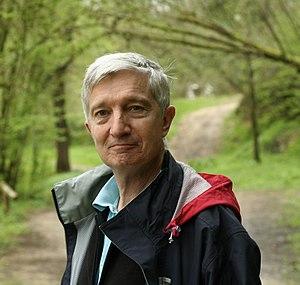
Gilles Lebeau
Gilles Lebeau est un mathématicien français né le 17 novembre 1954, professeur à l'université de Nice Sophia-Antipolis, membre de l'Institut universitaire de France et membre de l'Académie des sciences.